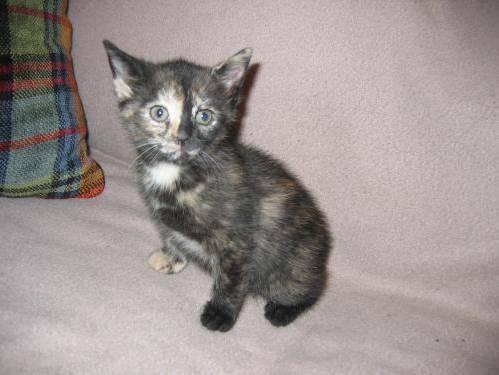
cat